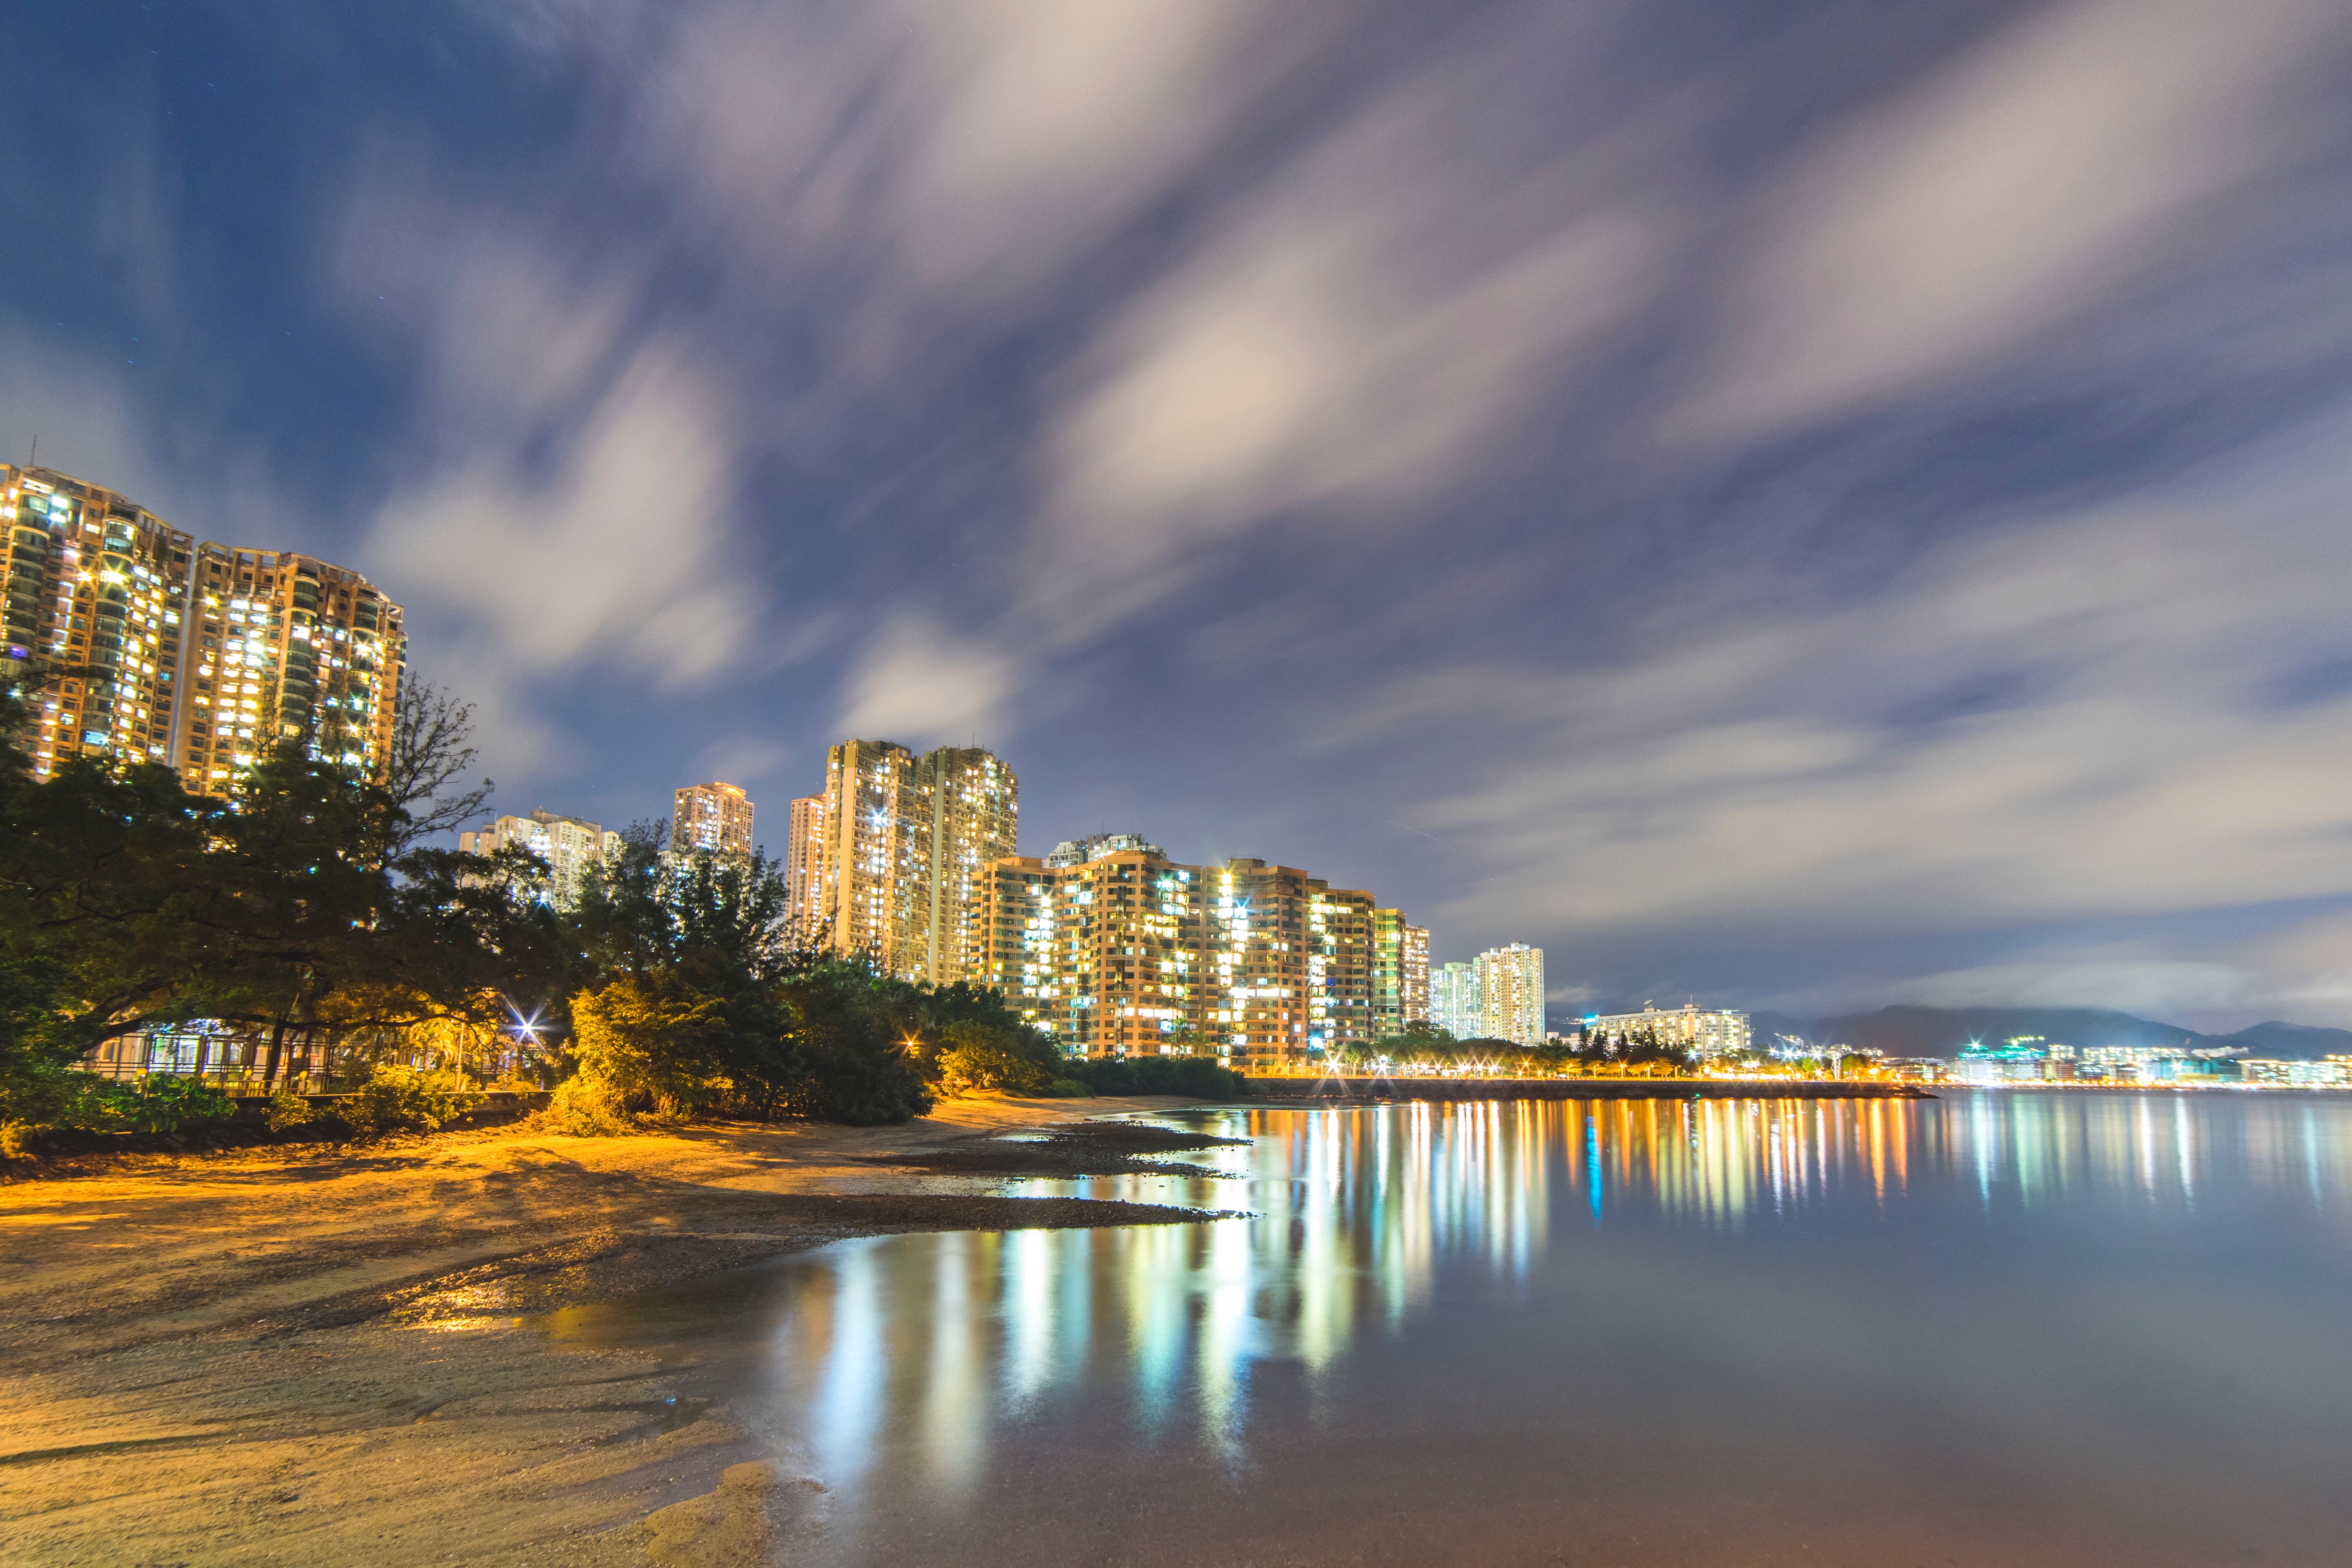
sky, water, nature, reflection, city, cloud, daytime, cityscape, night, sea, metropolitan area, light, shore, landmark, human settlement, coast, skyline, urban area, morning, evening, metropolis, architecture, tree, ocean, horizon, bay, coastal and oceanic landforms, beach, dusk, real estate, landscape, downtown, river, building, world, tower block, skyscraper, tourism, vacation, winter, condominium